List of United States Air Force lieutenant generals since 2020

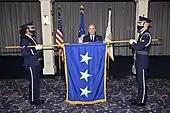
Lt. Gen. Robert I. Miller has his new three-star flag unfurled during his promotion ceremony on 4 June 2021.

About 30 to 50 joint service three-star billets exist at any given time that can be occupied by an Air Force lieutenant general, among the most prestigious being the director of the Joint Staff (DJS), principal staff advisor to the chairman of the Joint Chiefs of Staff and historically considered a stepping stone to four-star rank. All deputy commanders of the unified combatant commands are of three-star rank, as are directors of Defense Agencies not headed by a civilian such as the director of the Defense Intelligence Agency (DIRDIA). Internationally based three-star positions include the deputy chair of the NATO Military Committee (DCMC), United States military representative to the NATO Military Committee (USMILREP), and the security coordinator for Israel and the Palestinian National Authority. All nominees for three-star rank must be confirmed via majority by the Senate before the appointee can take office and thus assume the rank.